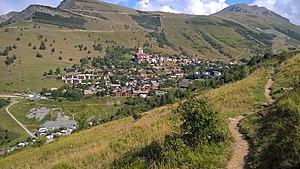
Station Les Deux Alpes en aout 2016
Les Deux Alpes est une station de sports d'hiver française située en Oisans, dans le massif des Écrins. Localisée dans le département de l’Isère et la région d’Auvergne-Rhône-Alpes, elle se trouve à 64 km au sud-est de Grenoble et est desservie par l'aéroport de Grenoble-Isère ou la gare TGV de Grenoble.